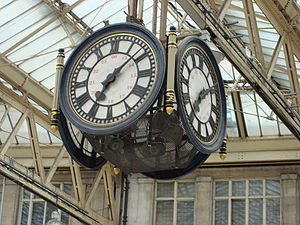
Waterloo Station / Stationsfaciliteter
Waterloo Stationsur
Waterloo Station eller London Waterloo er en stor jernbaneendestation i det centrale London, ejet og opereret af Network Rail. Den er beliggende i distriktet Lambeth nær South Bank og i takstzone 1.